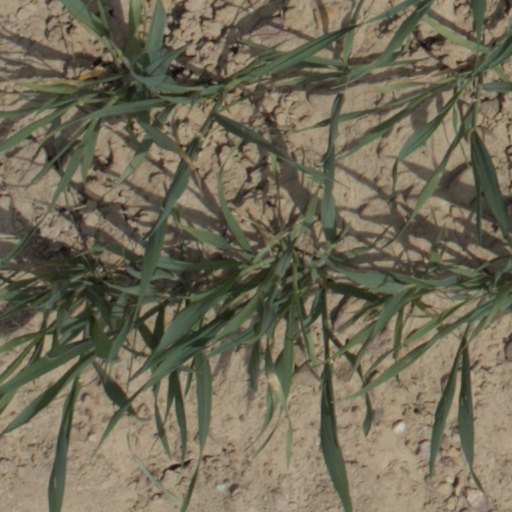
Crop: wheat